Juan de Flandes

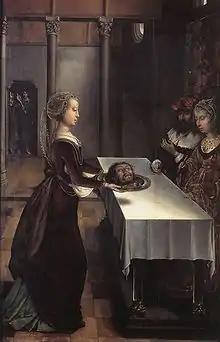
"Salome with the head of John the Baptist", c. 1496, now in the Museum Mayer van den Bergh

He may have been born around 1460 somewhere in Flanders, "Flandes" in Spanish, which encompassed modern Belgium, Netherlands, Luxembourg and bordering regions of France. He evidently trained in his home country, most likely in Ghent, as his work shows similarities to that of Joos van Wassenhove, Hugo van der Goes and other Ghent artists. He is only documented after he became an artist at the court of Queen Isabella I of Castile, where he is first mentioned in the accounts in October 1496. He is described as "court painter" by 1498 and continued in the queen's service until her death in 1504. He likely lived in Burgos and mostly painted portraits of the royal family, but also the majority of a large series of small (21.3 x 16.7 cm) panels for a polyptych altarpiece for the queen. The panels have been dispersed and the largest number of panels is in the royal collection in Madrid.